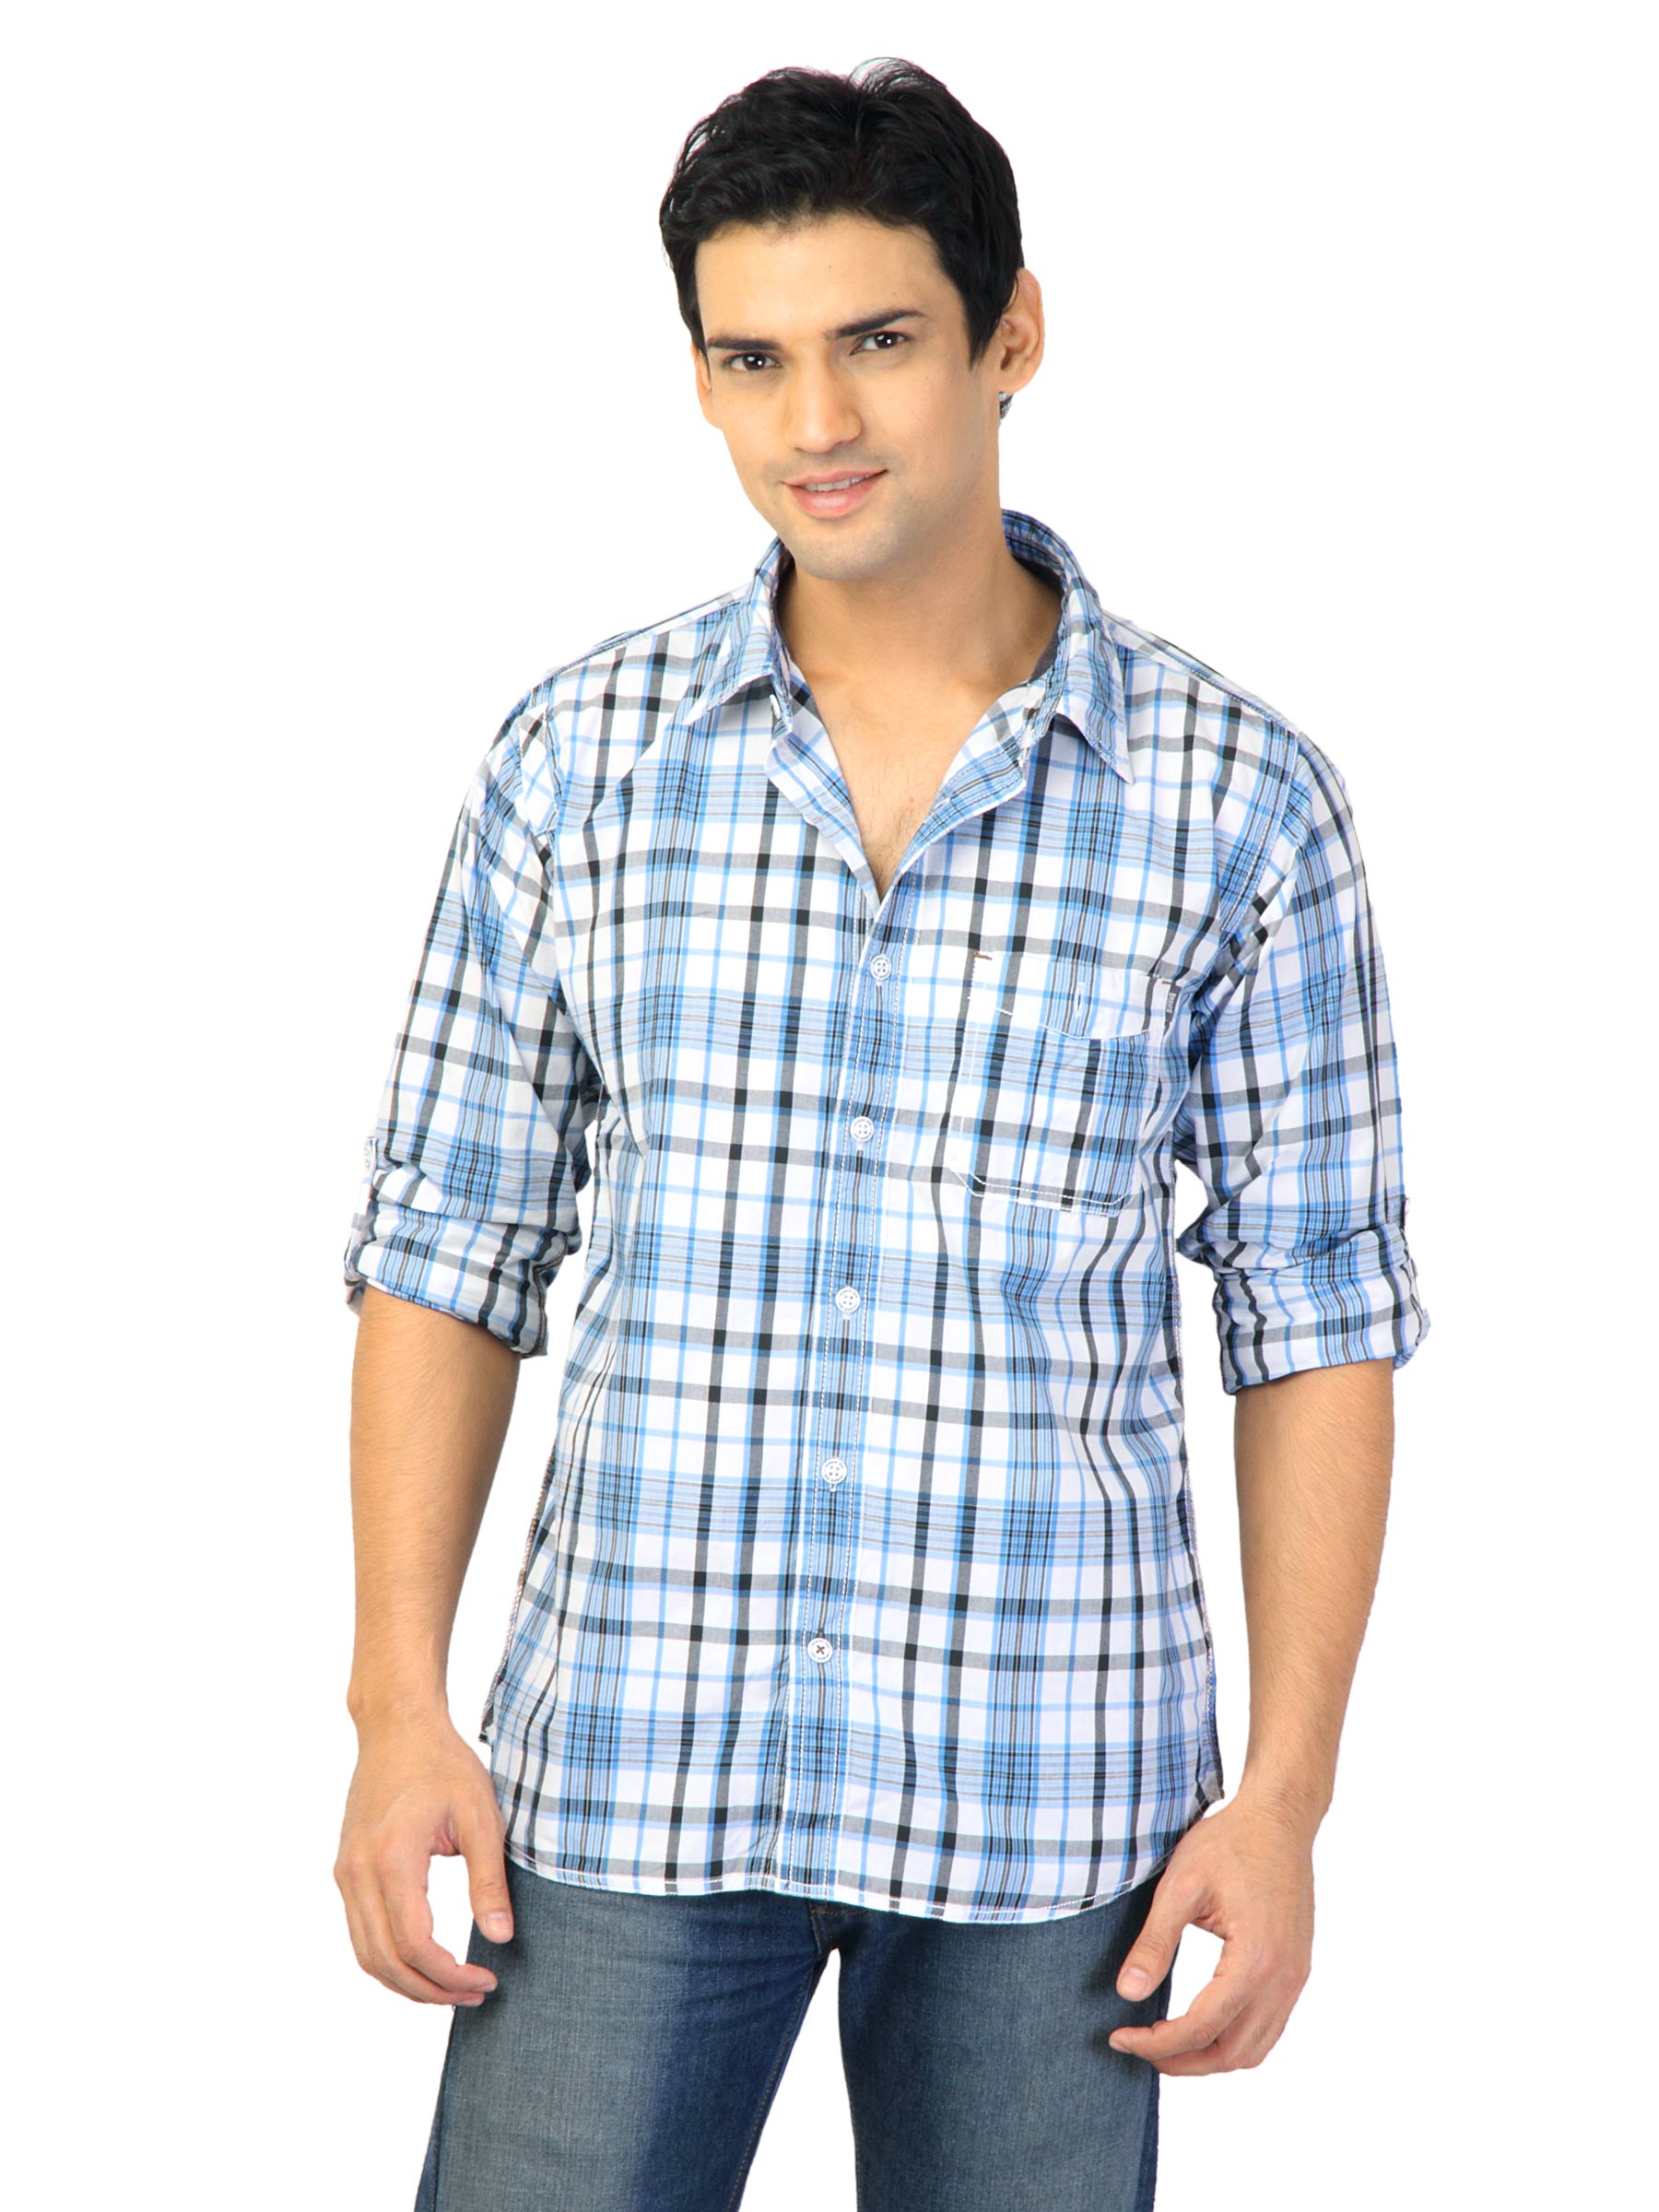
Basics Men Blue Checked Shirt
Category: Apparel / Topwear / Shirts
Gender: Men
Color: Blue
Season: Fall 2011
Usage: Casual